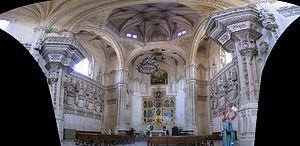
Le Gothique Isabélin était le style architectural dominant de la Couronne de Castille sous le règne de la reine Isabelle première, il représente la fin de la transition gothique à l'architecture Renaissance précoce, avec des caractéristiques originales et des influences décoratives de l'art hispano-mauresque, hispano-flamand et, dans une moindre mesure, de l'architecture italienne.
L’Art hispano-flamand est un mouvement artistique qui s'est développé en Espagne à partir du XVᵉ siècle sous l'influence d'artistes flamands, à une époque où les deux territoires étaient liés politiquement.